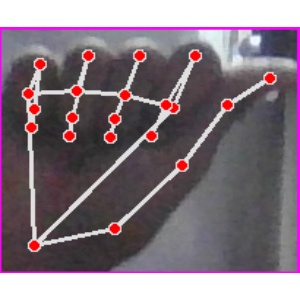
अक्षर: छ